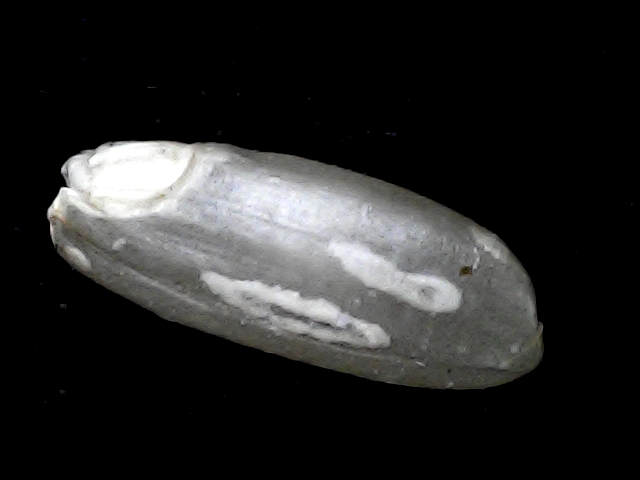
Rice variety: BD91